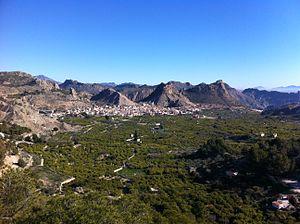
Ricote est une commune d'Espagne de la communauté autonome de Murcie. Elle s'étend sur 144 km² et comptait environ 1 456 habitants en 2011.